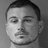
Emotion: neutral